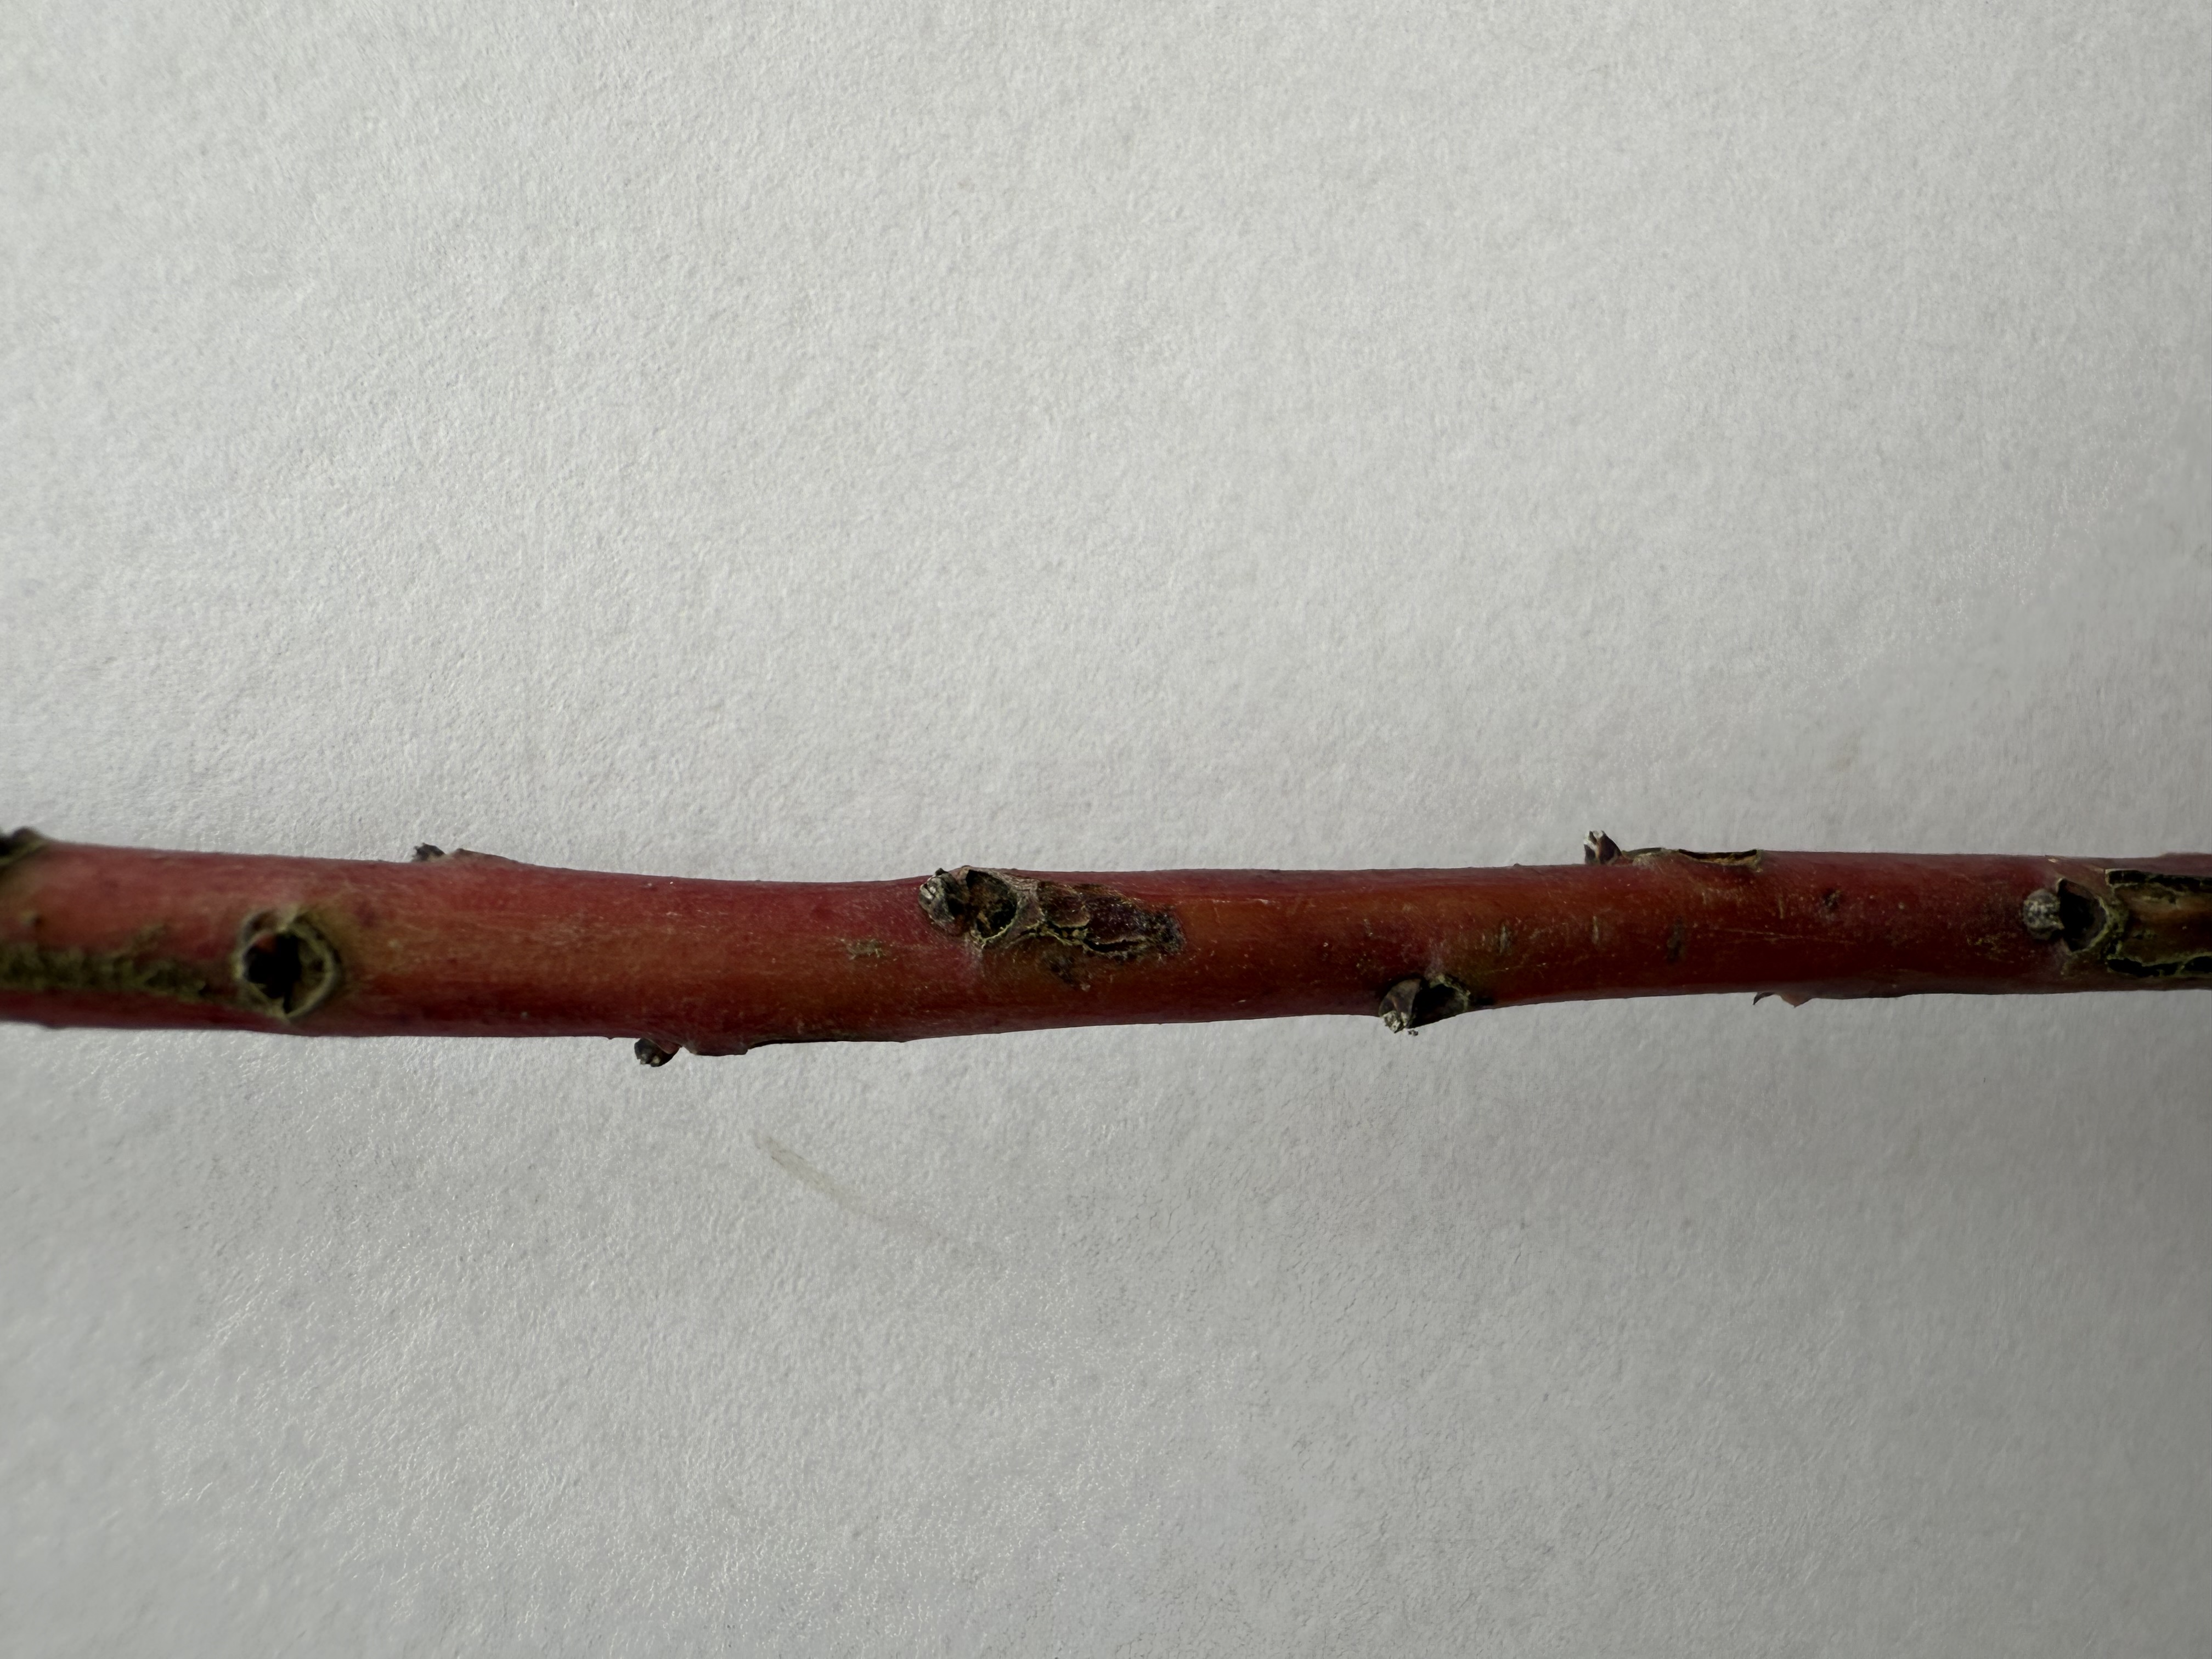
Variety: Strawberry Tree